Frédéric Bataille

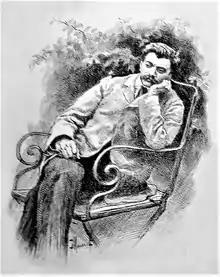
Frédéric Bataille,

Frédéric Bataille (born 17 July 1850 in Mandeure, Franche-Comté – died 29 April 1946 in Besançon, Franche-Comté) was a French educator, poet and mycologist.